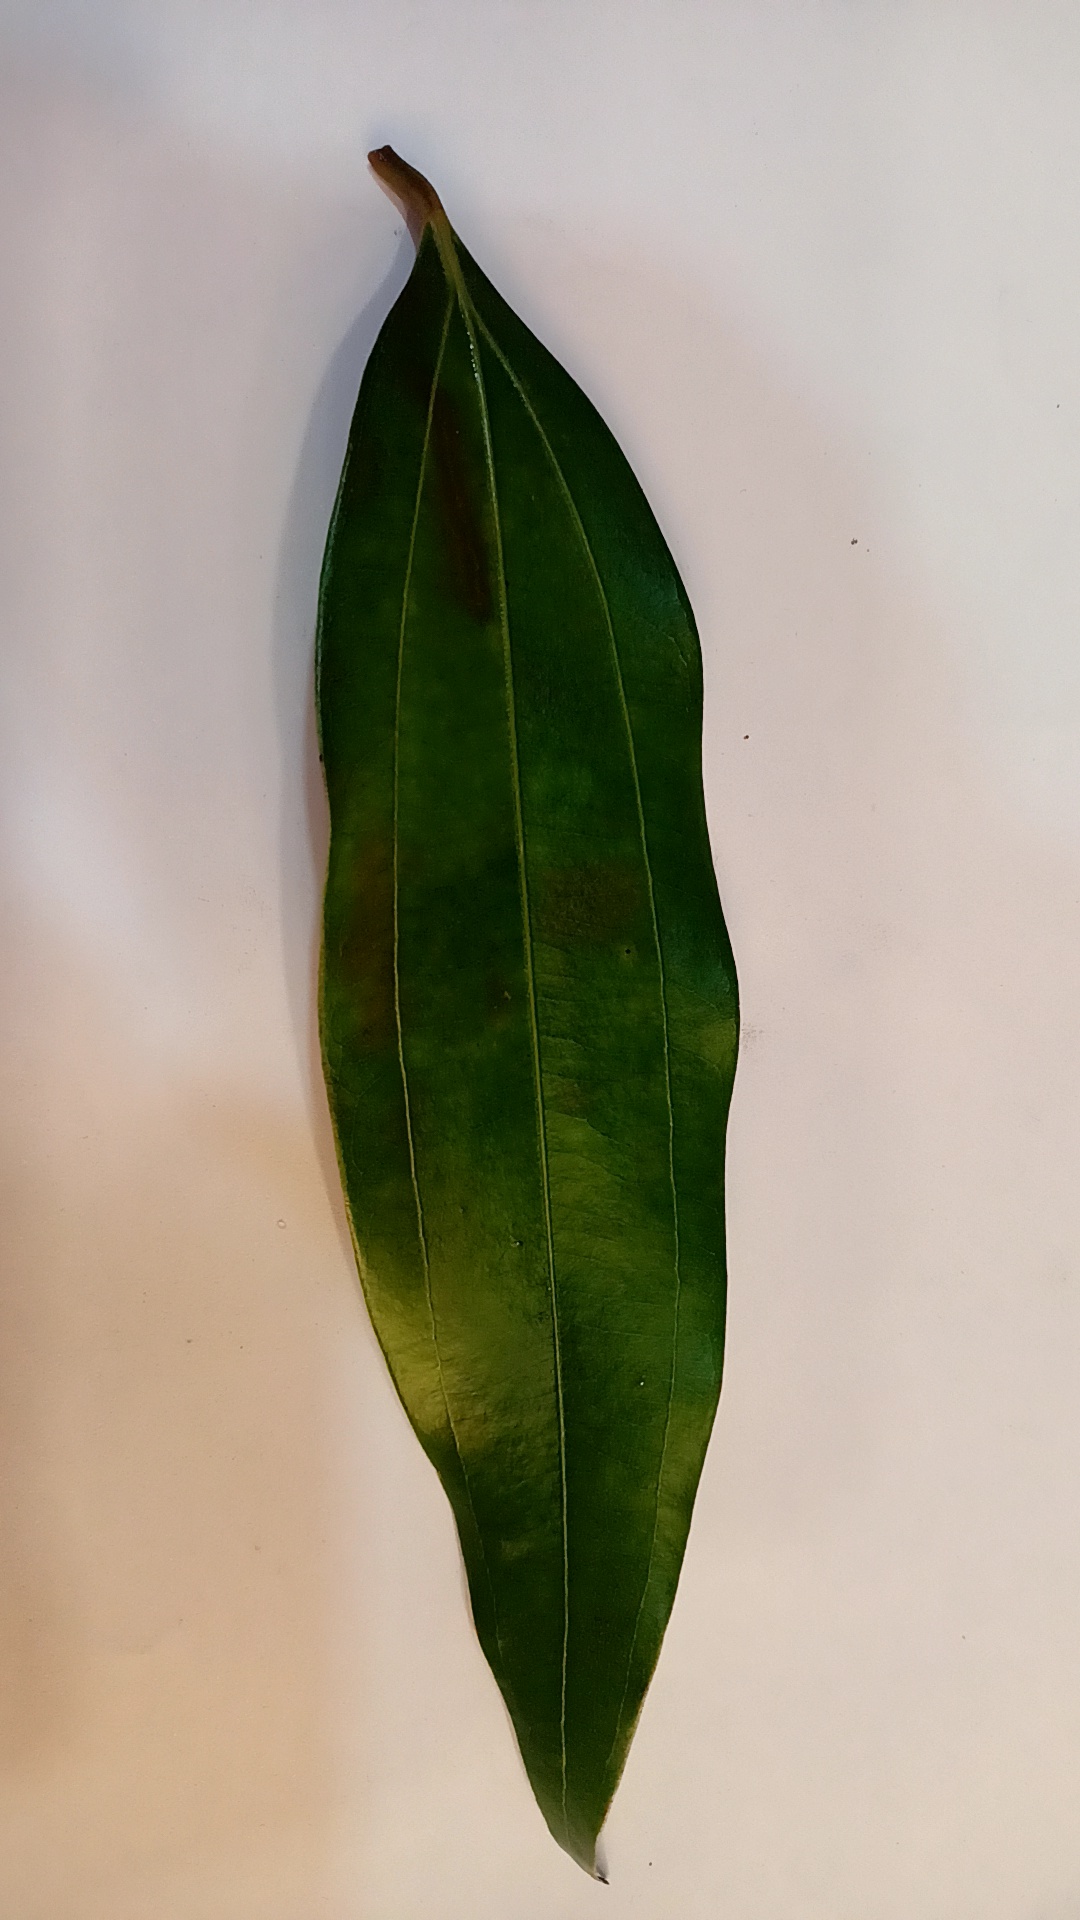
Label: Healthy